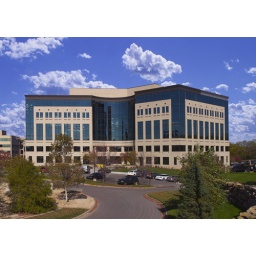
Our beautiful office building in lovely Overland Park, Kansas